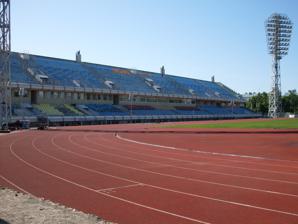
Building: Daugava Stadium (Riga)
Country: Latvia
Year built: 1958
Stadium in Riga, Latvia Daugava Stadium Daugavas stadions UEFA Category 4 Stadium Address Augšiela 1, Rīga , LV-1009 Location Riga , Latvia Owner SIA "Latvijas Nacionālais sporta centrs" Capacity 10,461 Surface Grass Scoreboard Yes Construction Opened 1927 ( 1927 ) Renovated 2017–2023 Tenants Latvia national football team (1991–2000; 2018–2022; rare matches afterwards) FK Metta (2018–2022, 2024– present ) FK RFS (2024–2025; for European cups - League phase) Website http://www.daugavasstadions.lv/ 56°57′18″N 24°09′32″E / 56.9549973°N 24.158839°E / 56.9549973; 24.158839 Daugava National Stadium ( Latvian : Daugavas stadions ) is a multifunctional stadium in Riga , Latvia , which was first opened in 1927. It holds football and athletics competitions. Since 1992 the Daugava Stadium has been designated as a sports facility of national importance. It is owned by the Government of Latvia . History The first stadium on the location was built in 1927 and was first operated by the Strādnieku sports un sargs (Worker Sports and Guard, SSS) sports organization affiliated with the Latvian Social Democratic Workers Party . After the stadium had been abandoned after the Soviet occupation of Latvia in 1940 , the stadium was re-established in 1945, with renovation works beginning in 1949. Before July 1990 the total capacity of the stadium was more than 10,000 people, but after the demolition of the north, east and south stands in 1999 it was reduced to 5,683. The Latvia national football team were playing its home games at the Daugava stadium from 1991 until 2000, when Skonto Stadium was unveiled as a temporary venue while the planned renovation of Daugava Stadium was underway, with the team returning to Daugava in June of 2018. However, since the fall of 2022 home matches were once again moved to Skonto Stadium due to problems with the grass pitch and other issues. Works on replacing and upgrading the pitch began in October 2023. At the time, Latvian Football Federation president Vadims Ļašenko said that Skonto would become the main home of the men's team, with Daugava serving as a backup and the venue for the women's and youth national teams. The second tenant since June 2018 – FS Metta/LU – moved back to Riga Hanza Secondary School Stadium at the same time. A possible reason were complaints from local football clubs and athletes that rent of the stadium was too expensive. Previous tenants have included FC Daugava , FK Daugava 90 , JFK Olimps and others. Two exercise venues under the main stand, tennis and athletics grounds and artificial turf pitches are also a part of the complex. The Latvian Football Federation headquarters were located within the complex from 1991 until 2009, when the offices were moved to the Elektrum Olympic Center . The Daugava Stadium has traditionally hosted the dance performances of the Latvian Song and Dance Festival . To celebrate the 90th anniversary of the independence of Latvia , on October 19, 2008, a new Guinness World Record was set at the venue for the most people running 100 metres in a 24-hour relay. There were 3,807 participants. On September 27, 2022, four state-owned sports institutions – stadium manager VSIA Kultūras un sporta centrs “Daugavas stadions” (Daugava Stadium Culture and Sports Centre), Sigulda Bobsleigh and Luge Track , Lielupe Tennis Centre ( Tenisa centrs "Lielupe" ) in Jūrmala and Mežaparks Sports Center ( Sporta centrs "Mežaparks" ) – were reorganized and merged, creating the Latvian National Sports Centre ( SIA Latvijas Nacionālais sporta centrs , LNSC). Renovation projects The project for the renovation of the stadium received funds from the European Regional Development Fund and the Latvian government in 2015 and the works officially started in September 2017, after a €62 million contract was signed on June 5 for the reconstruction of the stadium and the creation of the Grīziņkalns sports and culture district in its surroundings. On 15 May 2018, the first phase of the renovation was completed, in the course of which new stands were built on both goal ends, increasing the capacity of the stadium from 5,683 seats to 10,461 seats, the main western stand with its indoor athletics facilities, conference rooms and VIP facilities were fully renovated and a new electronic scoreboard display was installed. After the renovation the stadium now meets UEFA Category 4 and IAAF Category 2 requirements. The second and final phase – during which the construction of a roof over the west terrace, a new ice rink replacing the one built in 1960 (demolished in 2018) and new, multi-functional sports halls is planned – is scheduled to be completed by 2022. In April 2020 the construction of the new ice arena was started after the final construction permit was issued by the Riga City Council . The deadline for the unveiling of the venue is set for March 2021 in time for the 2021 IIHF World Championship . The final works were completed in early May. Large-scale renovation projects were launched in 2022–2023. The new, €12.3 million athletics hall is due to be commissioned on December 31, although Latvijas Radio reported that interior works are behind schedule as of late September. The upcoming hall would host track and field athletes autumn to spring, and sports teams during the summer, e.g. volleyball, indoor football, handball and floorball, along with a possibility to host cultural events in the hall. A bobsleigh start ramp is under construction as well. In the stadium, the replacement of the football field turf and worn-out athletics track, as well as the installation of heating systems, is set to begin in late 2023. Once complete, the complex is expected to include a football and athletics stadium, an ice hall, an athletic and sports game hall, an inflatable football practice hall, an athletic practice field and a basketball and other sports game hall on Krišjānis Barons Street in Riga. References